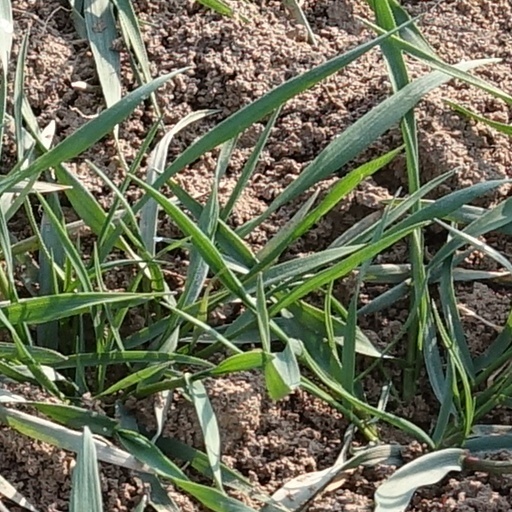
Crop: wheat